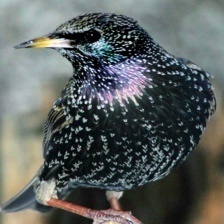
Species: COMMON STARLING
Scientific name: STURNUS VULGARIS